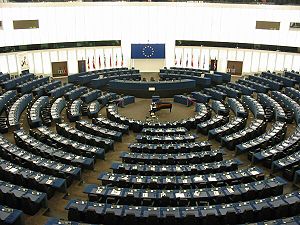
Europa-Parlamentsvalg
Plenarsalen i Europa-Parlamentet i Strasbourg
Valg til Europa-Parlamentet finder sted hvert femte år af almindelig voksen valgret. 751 MEP'er vælges til Europa-Parlamentet, som er blevet valgt direkte siden 1979. Ingen anden EU-institution vælges direkte, hvor Rådet for Den Europæiske Union og Det Europæiske Råd kun indirekte legitimeret gennem nationale valg. Mens europæiske partier har ret til at føre valgkamp på EU-plan for de europæiske valg, foregår kampagner stadig gennem nationale valgkampagner, hvor der reklameres for nationale delegerede fra nationale partier.